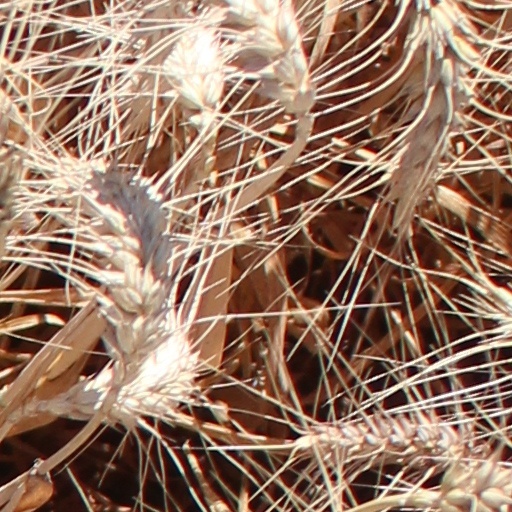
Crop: wheat